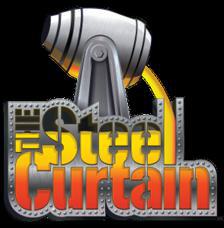
Building: Steel Curtain (roller coaster)
Country: United States of America
Year built: 2019
Roller coaster at Kennywood Steel Curtain Kennywood Location Kennywood Park section Steelers Country Coordinates 40°23′14″N 79°51′39″W / 40.38722°N 79.86083°W / 40.38722; -79.86083 Status Closed Soft opening date July 12, 2019 ( 2019-07-12 ) Opening date July 13, 2019 ( 2019-07-13 ) Replaced Log Jammer General statistics Type Steel Manufacturer S&S - Sansei Technologies Height 220 ft (67 m) Drop 205 ft (62 m) Length 4,000 ft (1,200 m) Speed 75 mph (121 km/h) Inversions 8 or 9 Duration 2:00 Height restriction 52–77 in (132–196 cm) Trains 2 trains with 6 cars. Riders are arranged 2 across in 2 rows for a total of 24 riders per train. Theme Pittsburgh Steelers Steel Curtain at RCDB Steel Curtain is a steel hypercoaster at Kennywood in West Mifflin, Pennsylvania , United States. Manufactured by S&S – Sansei Technologies , the coaster reaches a height of 220 feet (67 m) and features either eight or nine inversions , including a 197-foot (60 m) corkscrew considered to be the world's tallest inversion. Themed to the Pittsburgh Steelers NFL football team, the roller coaster is named after the Steel Curtain , the nickname for the Steelers' defensive line during the 1970s. Steel Curtain is located on the former site of Log Jammer , a flume ride that closed in 2017. The roller coaster was announced in July 2018 following a two-phase teaser campaign dubbed "Project 412" that generated publicity for the ride. The track was topped out in March 2019. After a series of weather-related delays, the ride opened on July 13, 2019. Steel Curtain received Amusement Today magazine's Golden Ticket Award for Best New Roller Coaster in 2019. The ride was closed for repairs during the 2024 season. History Development Kennywood closed its Log Jammer flume ride in September 2017. Demolition of Log Jammer began in January 2018 to make room for a new attraction which would open the following year. The demolition process was completed that March, and workers started clearing the site and installing caissons for the new attraction. In June 2018, Kennywood announced Project 412, a two-phase teaser campaign for the new ride. During the first phase, a clue was revealed on a virtual scratchcard on Facebook every Thursday. The scratchcard game revealed nine numbers, each of which corresponded to a ride statistic. The second phase, involving an online word search , was launched on July 4, 2018; entrants were asked to look for words corresponding to the nine statistics. The first twelve people to guess all of the words correctly would be invited to the attraction's opening. Kennywood announced on July 19, 2018, that it would build a steel coaster, Steel Curtain, as part of a new themed area called Steelers Country. The ride would be named after the Steel Curtain , the nickname given to the defensive line of the Pittsburgh Steelers football team from the 1970s. It would be the park's ninth operating roller coaster. Track pieces for Steel Curtain arrived at the park in August 2018. Kennywood drained its lagoon and closed its Paddle Boats attraction so workers could lay the ride's footers. Vertical construction began that November, and the front car of a train was placed on display at the annual International Association of Amusement Parks and Attractions exposition in Orlando, Florida . The first of the ride's inversions , the cutback, was completed the following month. The lift hill was constructed in February 2019, and the tallest point of the ride was topped off the next month. At that time, nearly half of the ride's inversions had been completed. Though the ride was originally scheduled to open in April 2019, delays in construction and testing pushed the opening to the summer. Many of the delays were attributed to heavy rainfall during 2018. Additionally, the construction cranes that installed the track and supports could not operate if the wind speed was too high. Testing began on June 22, 2019, shortly after the final piece of track was installed on June 18. The ride had to undergo at least 1,000 test runs before it opened to the public. The test runs, which largely used weighted dummies, were intended to simulate a wide range of real-life conditions. Operation Steel Curtain soft opened for the press and coaster enthusiasts on July 12, 2019. Several Steelers players attended the soft opening, including Steelers defensive end Cam Heyward and former players Mike Wagner and John Banaszak . The winners of the Project 412 competition, who came from as far away as California and Texas, were also invited to the ride's soft opening. The ride officially opened to the public one day later on July 13, 2019. A technical issue on opening day, in which one of the trains stopped momentarily while climbing the lift hill , resulted in the closure of the ride for the rest of the day. On August 3, 2019, Steel Curtain was closed for adjustments, reopening four days later on August 7. In a Facebook post, Kennywood attributed the ride's downtime to the fact that Steel Curtain was a "unique prototype ride". A former president of the American Coaster Enthusiasts (ACE) said that such downtime was common for prototype rides. Steel Curtain did not operate in 2020 due to the COVID-19 pandemic , but it reopened for the 2021 season. The ride closed again for repairs in June 2022, and it reopened the following month on July 14, 2022. In April 2024, Kennywood announced that Steel Curtain would not operate for the entire 2024 season due to a planned "extensive modification project". The park's assistant general manager, Ricky Spicuzza, stated that the goal of the project is to create a long-term solution that will increase the ride's "reliability and longevity". Following the announcement, a 2024 season pass holder filed a class action lawsuit against Kennywood, alleging that the park withheld news of the closure and used false advertising with the intent to sell more season passes. During the closure, workers installed additional columns to reinforce the roller coaster structure. As of October 2024 [update] , Steel Curtain was scheduled to reopen in 2025. Characteristics Riders on the trains' football-themed seats The roller coaster was designed by S&S – Sansei Technologies and, at the time of its opening, was the largest coaster made by S&S. Steel Curtain features eight or nine inversions, depending on how the inversions are counted; it reaches a maximum height of 220 feet (67 m). The ride reaches a maximum speed of 75 mph (121 km/h) and lasts two minutes, although a large portion of that duration is spent on the lift hill . When it opened, Steel Curtain featured the tallest inversion in the world: a dive drop measuring 197 feet (60 m) high, a record it still holds as of 2024. It is also the tallest roller coaster in Pennsylvania, and it has more inversions than any other coaster in the United States. Steel Curtain is located within Kennywood's 3-acre (1.2 ha) Steelers Country area, which, according to the Pittsburgh Post-Gazette , was "believed to be the first pro sports team tie-in at an amusement park". Steel Curtain's construction required 152 concrete footers, 113 pieces of track that weighed 12,000 pounds (5,400 kg) each, and over 21,000 bolts. The track pieces are colored black, while the support beams are yellow, representing the colors of the Pittsburgh Steelers. The majority of the ride's pieces were manufactured in the United States, although some pieces had to be imported from elsewhere. The largest track piece weighed 15,000 pounds (6,800 kg). In addition, the support structure consists of 1,162 pieces, which weigh up to 12,226 pounds (5,546 kg). The pieces weigh a total of 2.67 million pounds (1,340 short tons; 1,210 t), while the concrete footers weigh 8.37 million pounds (4,180 short tons; 3,800 t). The ride's exit is through a gift shop within a building that contains the Steelers Experience, which includes various football-themed activities. Steel Curtain has two trains, where riders are seated two across in each row with two rows per car. Both trains contain six cars for a total of 24 riders per train. The restraint system consists of lap bars and a seatbelt. Each train is painted black with yellow, matching the colors of the track and supports, with white stripes to resemble a Pittsburgh Steelers jersey. The seats are designed to resemble a football. The front car of one train has the number 19 painted on it, while the front car of the other train has the number 33. These numbers represent 1933, the year that the Pittsburgh Steelers were founded. Ride experience Drachen Fire Dive Drop and sea serpent Banana roll inversion Dive loop Zero-g stall Cutback, below the corkscrew Immediately after leaving the station, the train climbs a 220-foot-tall (67 m) lift hill , which is angled 50 degrees off the ground. The ascent up the hill is occasionally accompanied by the Styx song " Renegade ". The lift hill uses a variable speed drive . The train climbs most of the lift hill relatively slowly, speeding up near the top after it has passed several sensors. After cresting the hill, it dips slightly and veers left into the world's tallest inversion, a 197-foot (60 m) "Drachen Fire Dive Drop " (named for the defunct Drachen Fire ). The train drops 205 feet (62 m) out of the inversion. It then banks sharply left, reaching a point close to the ground and traveling back toward the station. It veers left again and enters a banana roll, an element named after its characteristic shape, which raises the train to its second-highest point off the ground. Riders descend low to the ground once more into a small airtime hill heading back toward the first drop, entering a sea serpent element with two more inversions. This is followed by an airtime hill and the coaster's sixth inversion, a dive loop that turns the train 180 degrees and sends it back toward the station. After a brief straightaway, riders experience a weightlessness maneuver in a zero-g stall inversion, sometimes referred to as a top gun stall. This inversion travels over Kennywood's lagoon, a National Historic Landmark . The coaster's finale follows, with the train entering a corkscrew and cutback in short succession, completing the last two inversions. The cutback ends with a slight jump up onto the final brake run, where the train makes its way back into the station. Reception At a preview event for the ride in 2019, Cam Heyward of the Pittsburgh Steelers said: "You just want to be a part of something like this and to be a Steeler ride inside Pittsburgh it's just unbelievable." A reporter for WGN-TV wrote: "What's really special about this coaster is how they were able to fit a ride that takes you upside down so many times into this space. The ride goes back and forth through itself so many times. It's remarkable." Arthur Levine of USA Today wrote: "Except for one brief pop out of my seat, there were scarcely any negative-G sensations. This is a thrill machine designed for intense speed, tight turns and inversions." Amusement Today 's annual Golden Ticket Awards ranked Steel Curtain as the Best New Roller Coaster of 2019. See also 2019 in amusement parks Notes